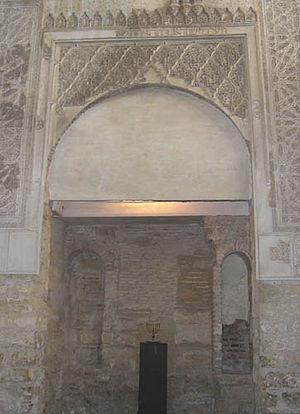
Les Juifs d'Espagne ont constitué l'une des plus importantes, des plus brillantes et des plus prospères communautés juives de la Diaspora, sous la domination successive de royaumes musulmans et chrétiens.